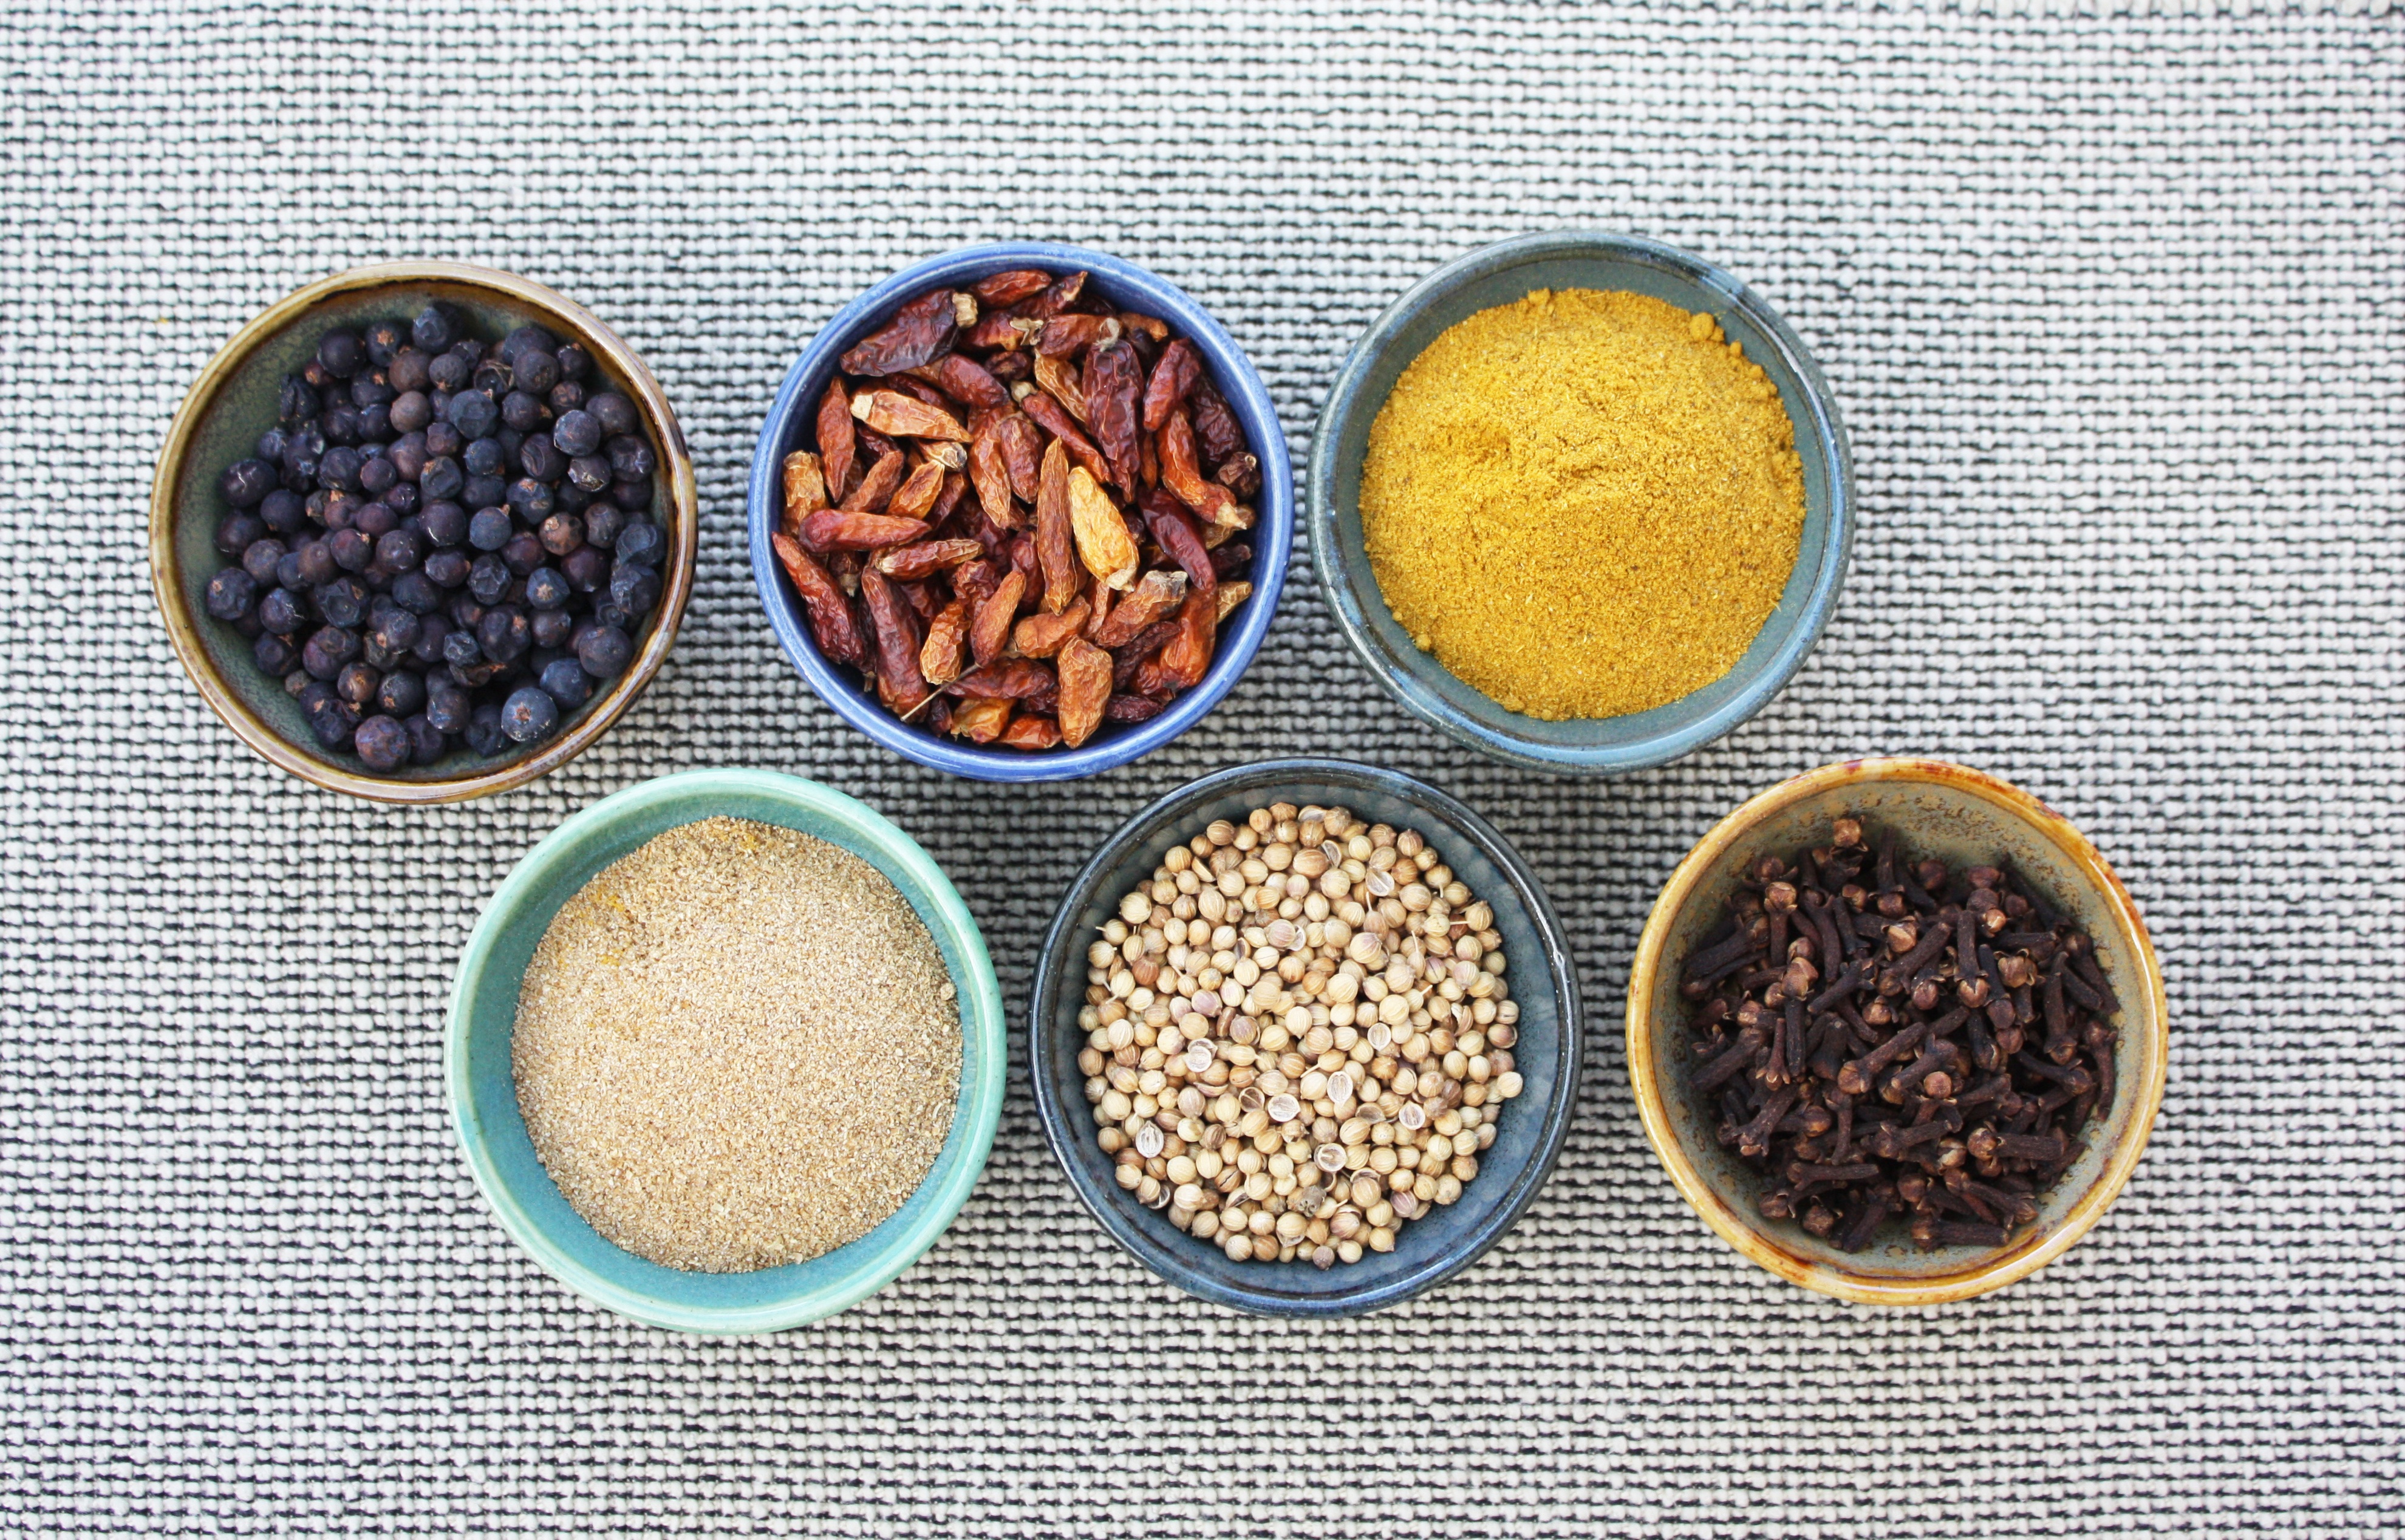
aroma, food, flavour, produce, crop, kitchen, dust, colorful, cook, fabric, ground coffee, condiment, coriander, background, spices, spicy, composition, gastronomy, smells, cloves, aromatic, taste, flavor, bowls, curry, plot, jute, chili pepper, black pepper, multi colored, in the rough